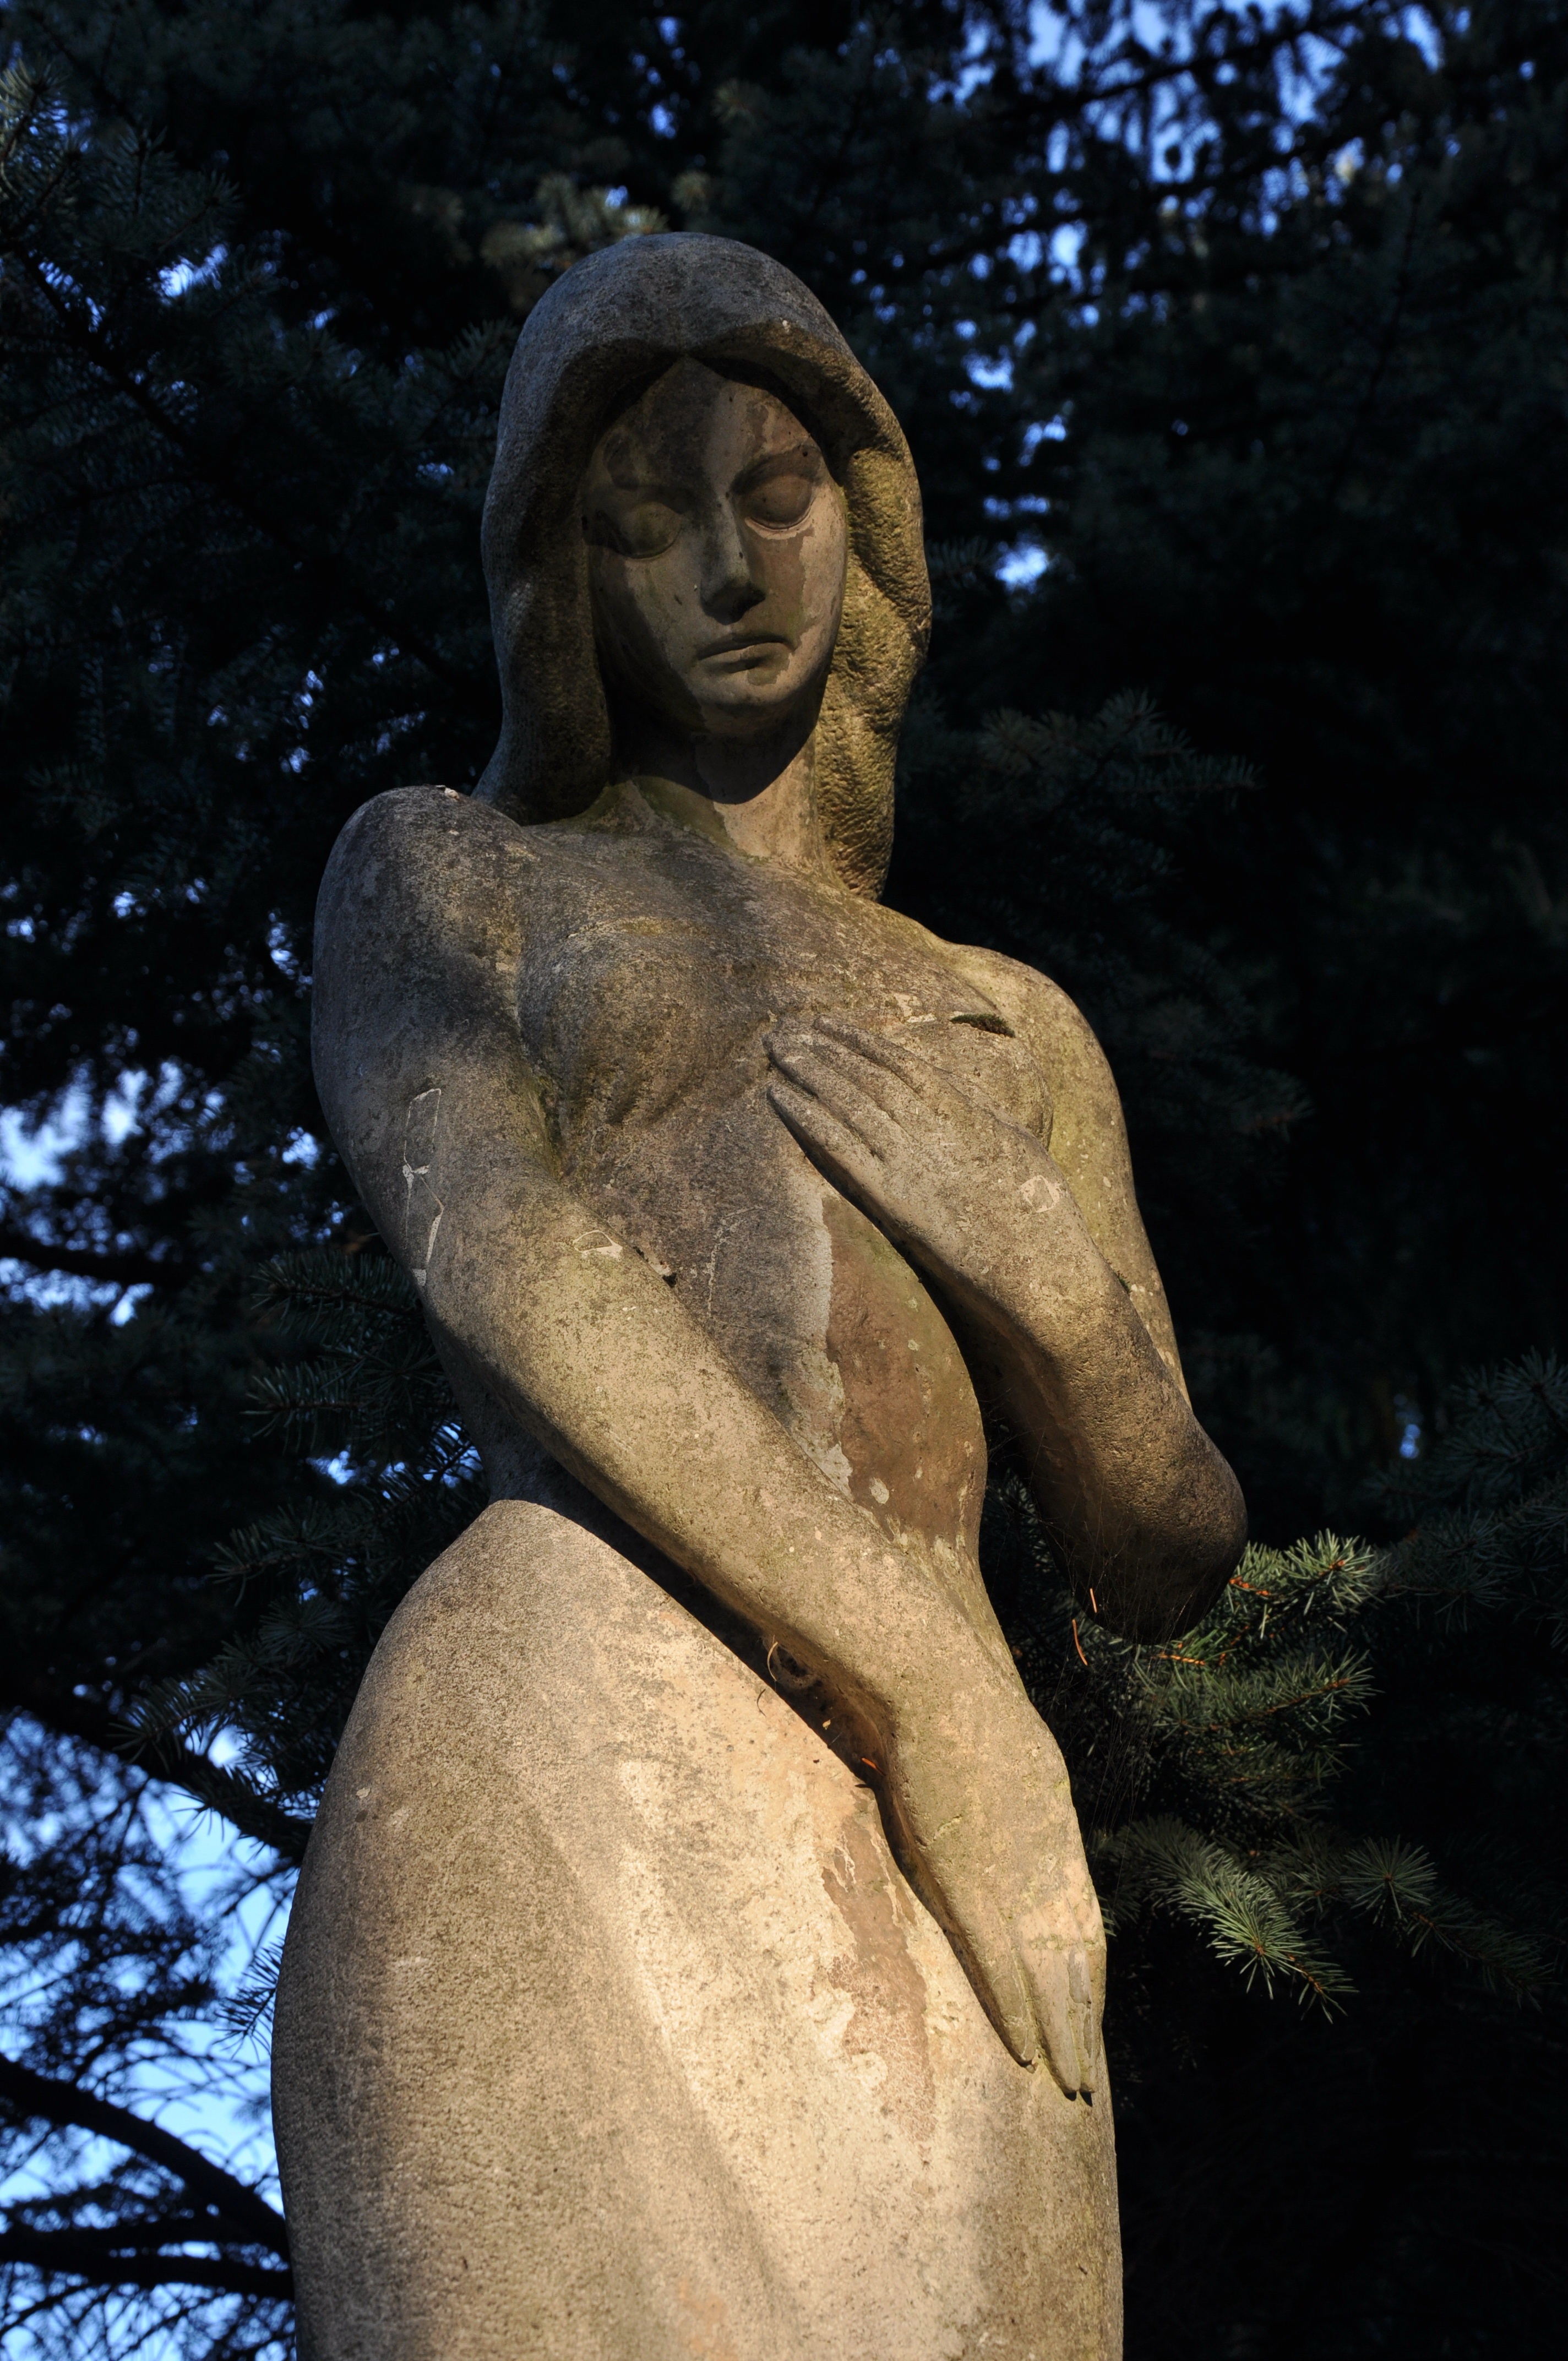
rock, woman, monument, statue, sculpture, art, temple, mythology, fictional character